Lothar Wallerstein

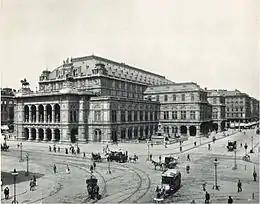
The Vienna State Opera

From 1908 to 1910, Wallerstein worked as a pianist and director at the royal court theater in Dresden. There he met Richard Strauss and played an off-stage piano in the third act of the world premiere of "Der Rosenkavalier" at the Dresden Opera on January 26, 1911.